Costa del Sol

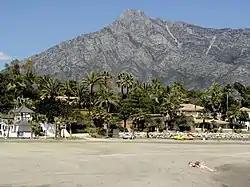
A beach on the Costa del Sol, with the Sierra Blanca in the background

Under the rule of the Roman Republic, the "Municipium Malacitanum" became a transit point on the "Via Herculea", which revitalised the city both economically and culturally by connecting it with other developed enclaves in the interior of Hispania and with other ports of the Mediterranean Sea.